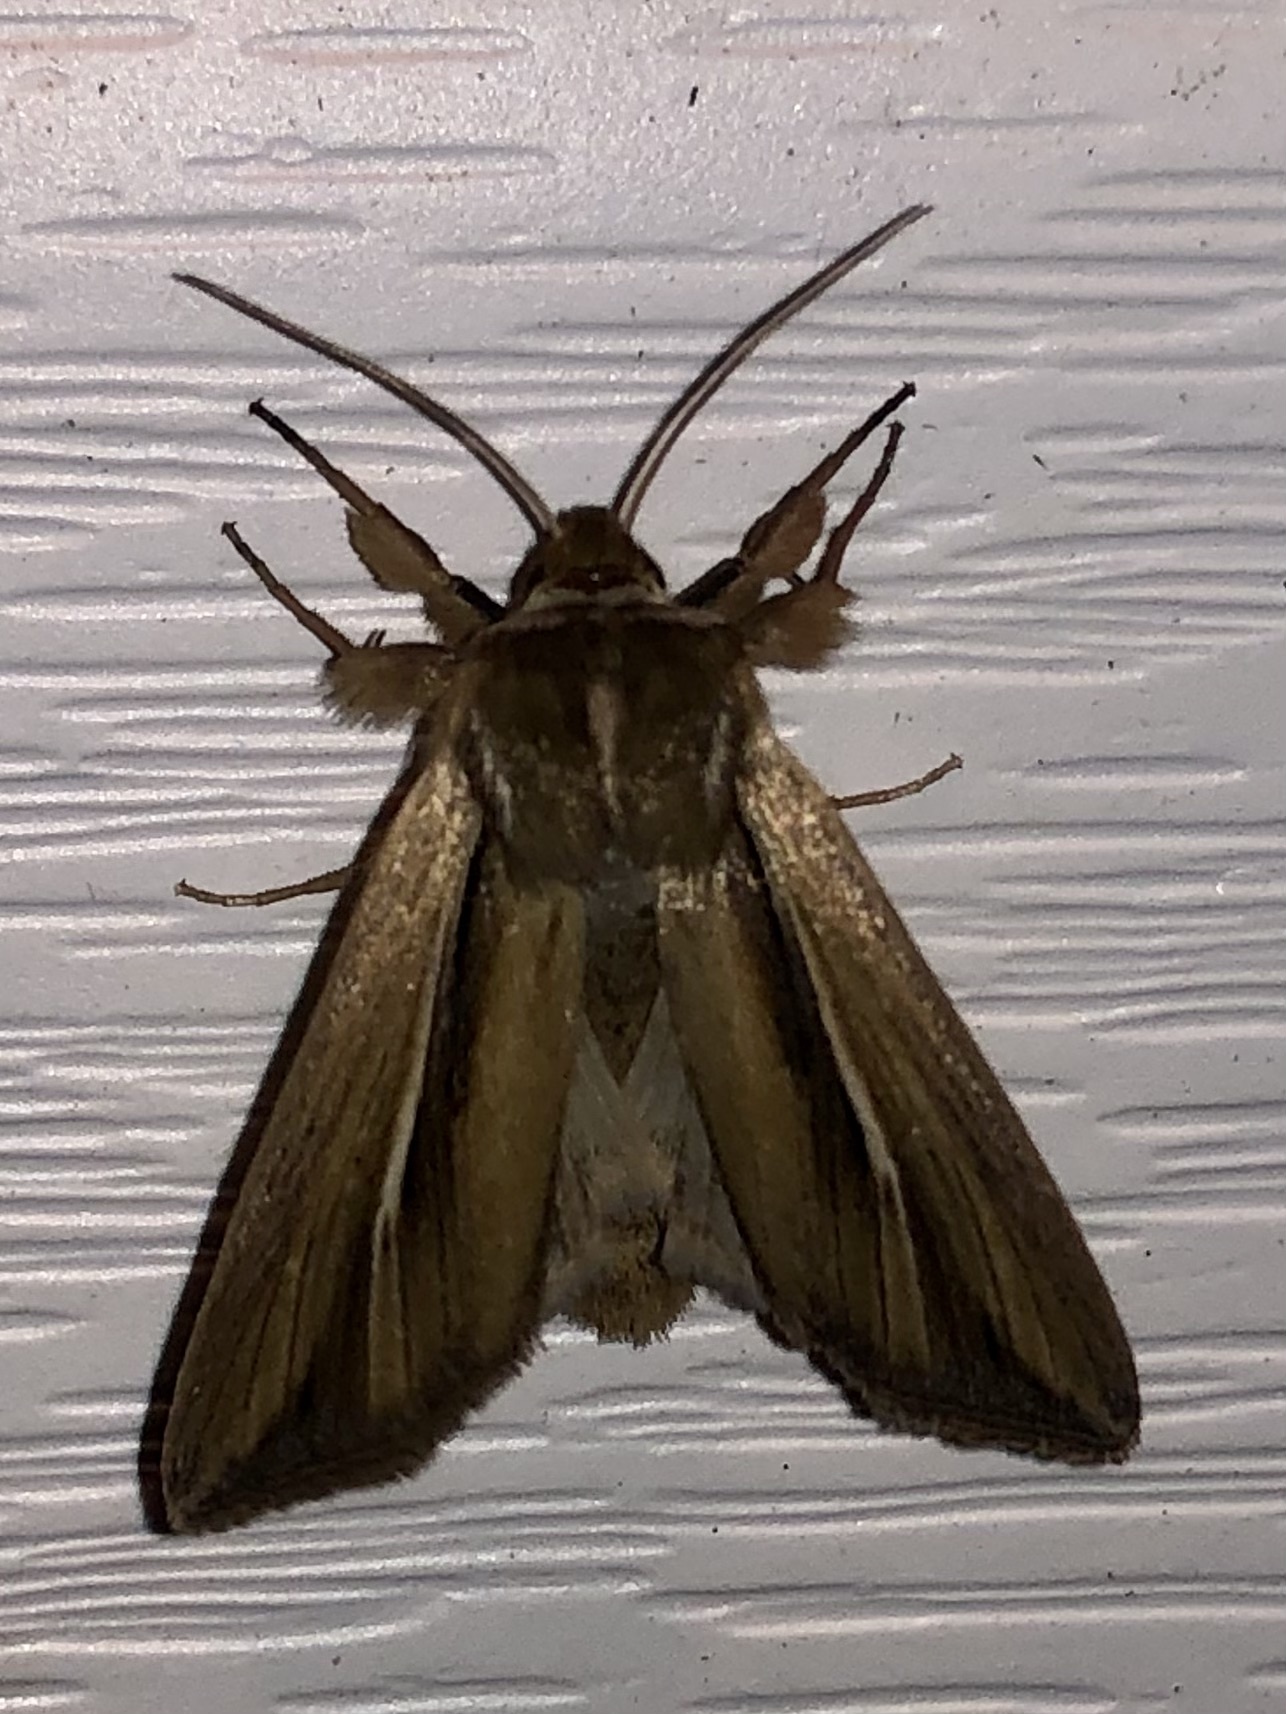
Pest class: wheathead_armyworm_Dargida_diffusa